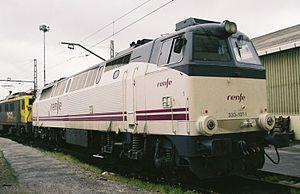
La série 333.1 diesel de la Renfe, est une sous-série des 333.0 diesel, il s'agit de 8 machines modifiées.